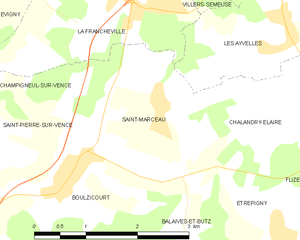
Carte des communes françaises: Saint-Marceau